Aphid

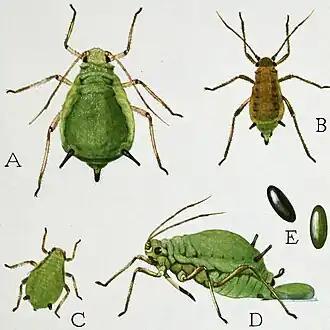
The life stages of the green apple aphid ("Aphis pomi"). Drawing by Robert Evans Snodgrass, 1930

In autumn, aphids reproduce sexually and lay eggs. Environmental factors such as a change in photoperiod and temperature, or perhaps a lower food quantity or quality, causes females to parthenogenetically produce sexual females and males. The males are genetically identical to their mothers except that, with the aphids' X0 sex-determination system, they have one fewer sex chromosome. These sexual aphids may lack wings or even mouthparts. Sexual females and males mate, and females lay eggs that develop outside the mother. The eggs survive the winter and hatch into winged (alate) or wingless females the following spring. This occurs in, for example, the life cycle of the rose aphid ("Macrosiphum rosae"), which may be considered typical of the family. However, in warm environments, such as in the tropics or a greenhouse, aphids may go on reproducing asexually for many years.